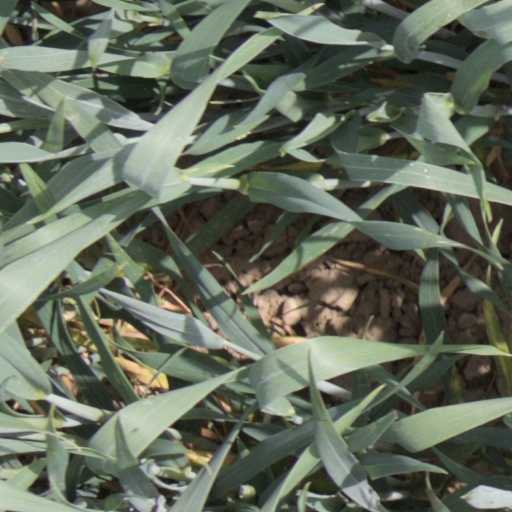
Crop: wheat